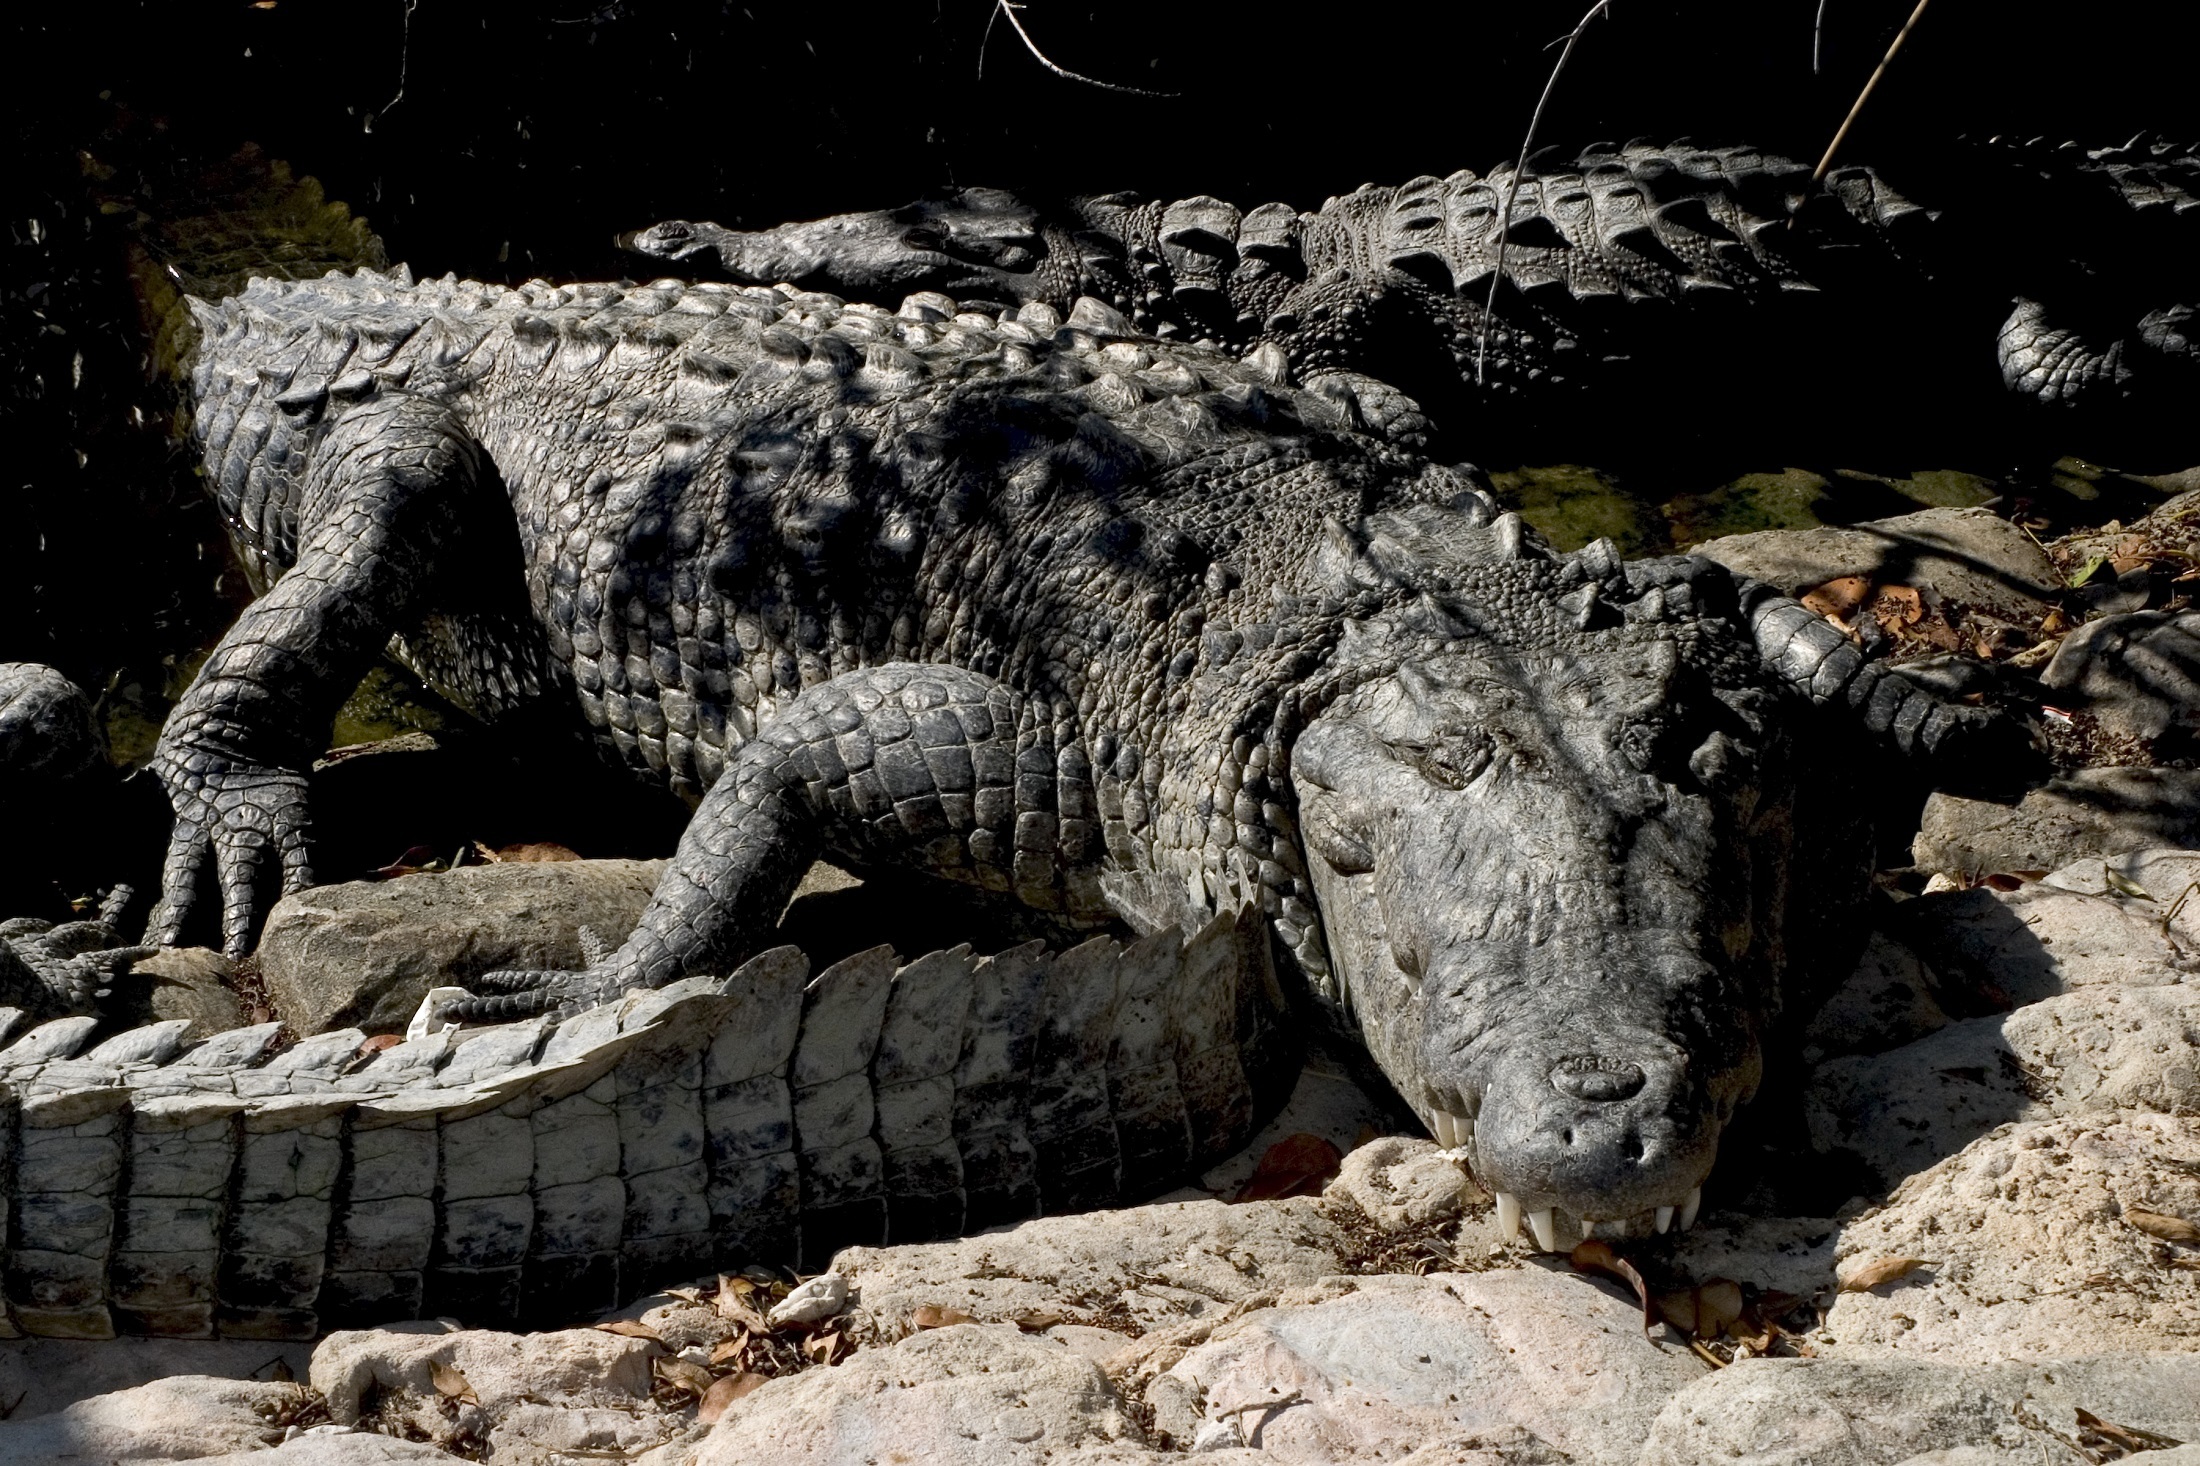
nature, wildlife, wild, statue, tropical, predator, fauna, sculpture, art, tail, eye, animals, danger, skin, teeth, reptiles, carnivore, crocodiles, mythology, jaws, ancient history